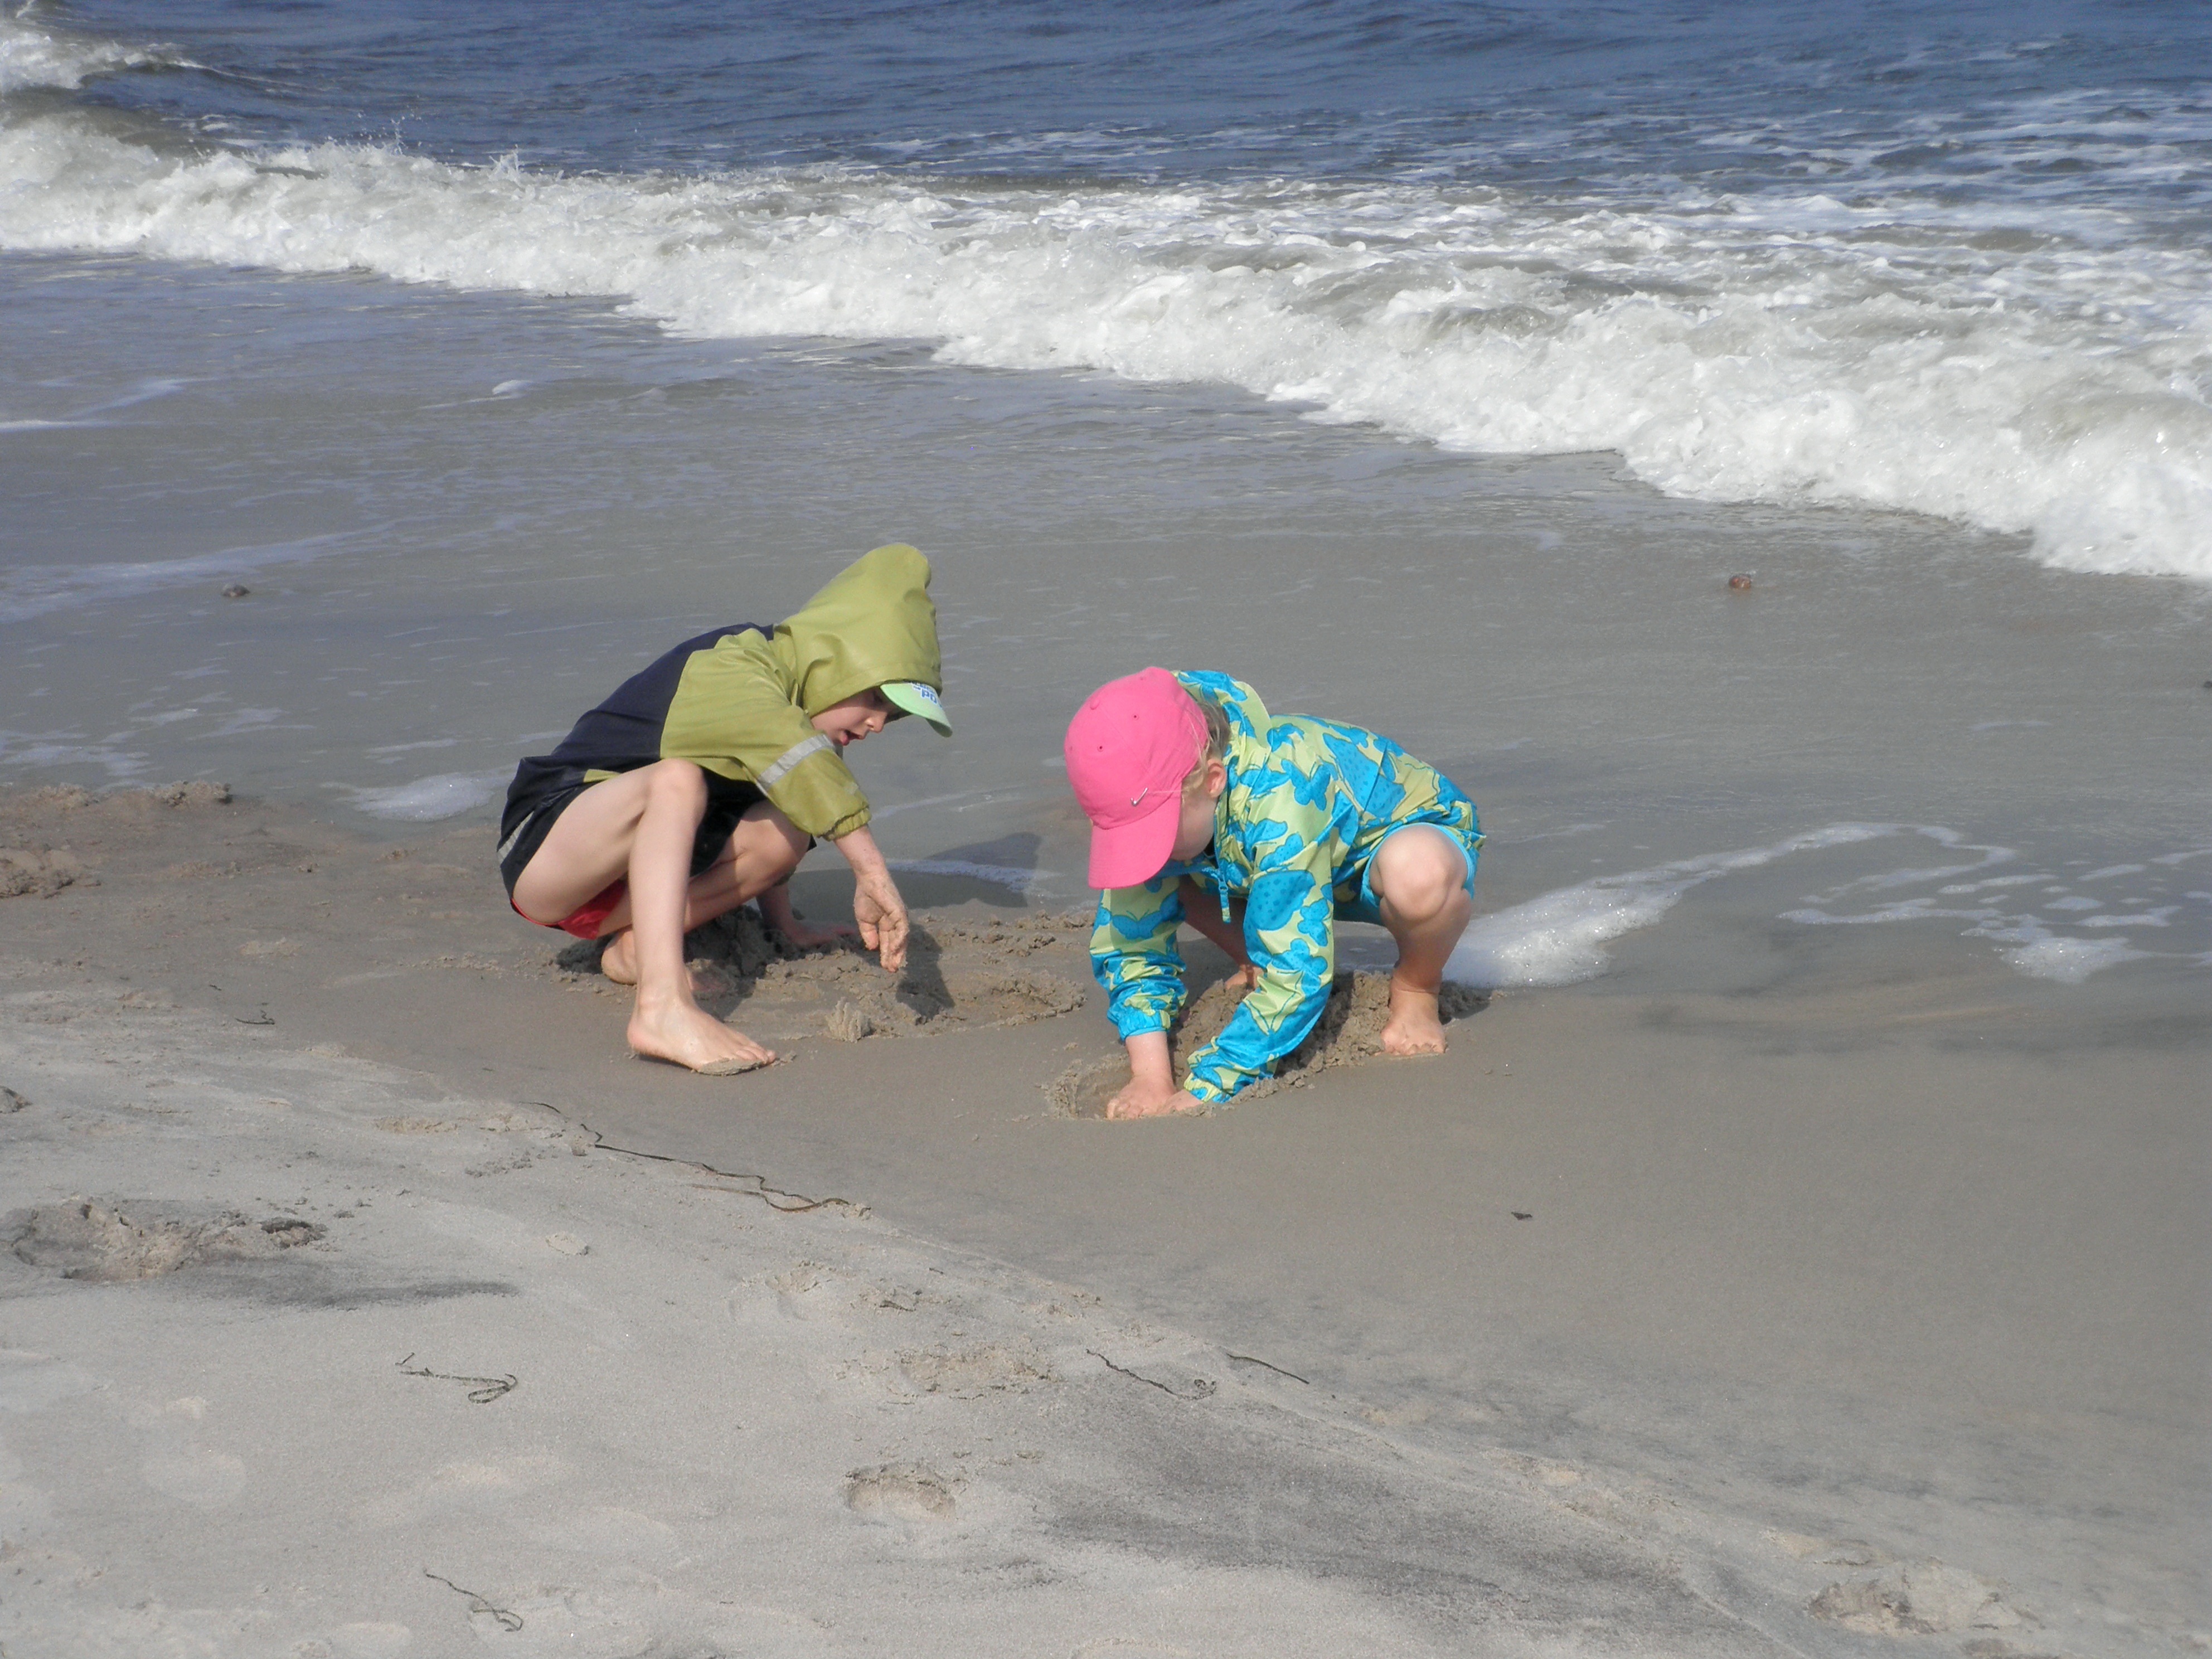
beach, sea, coast, water, sand, ocean, play, shore, wave, vacation, autumn, body of water, children, digging, usedom, skimboarding, baltic sea, wind wave